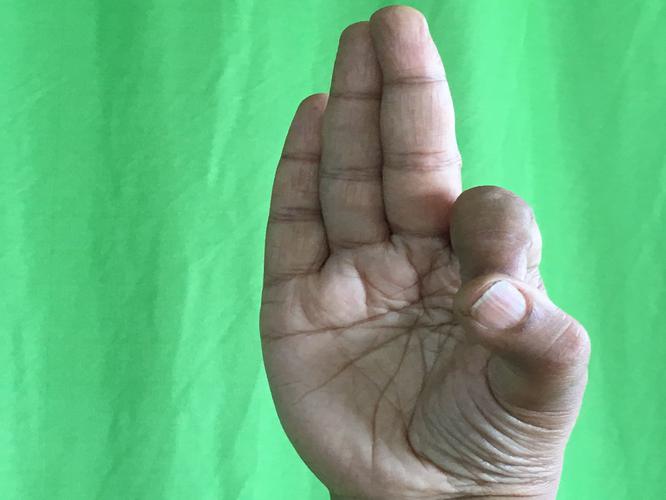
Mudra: Aralam
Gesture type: single_hand